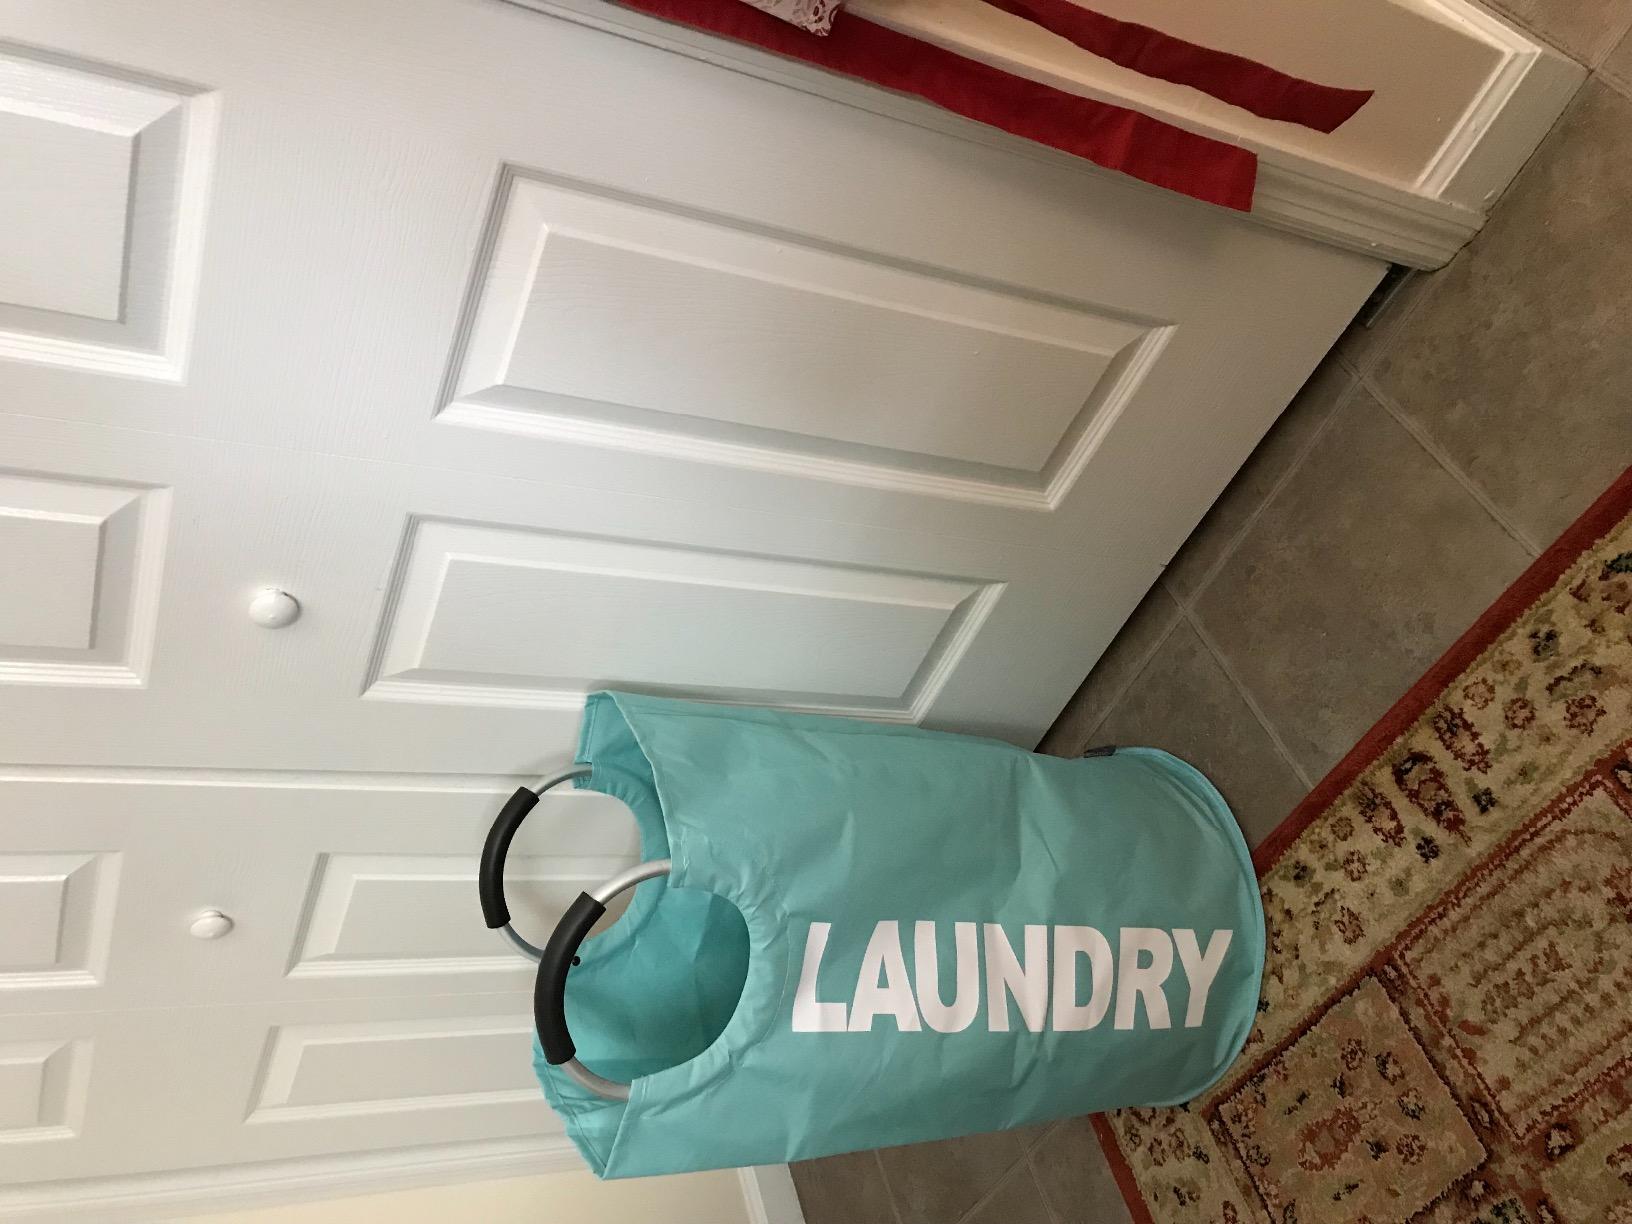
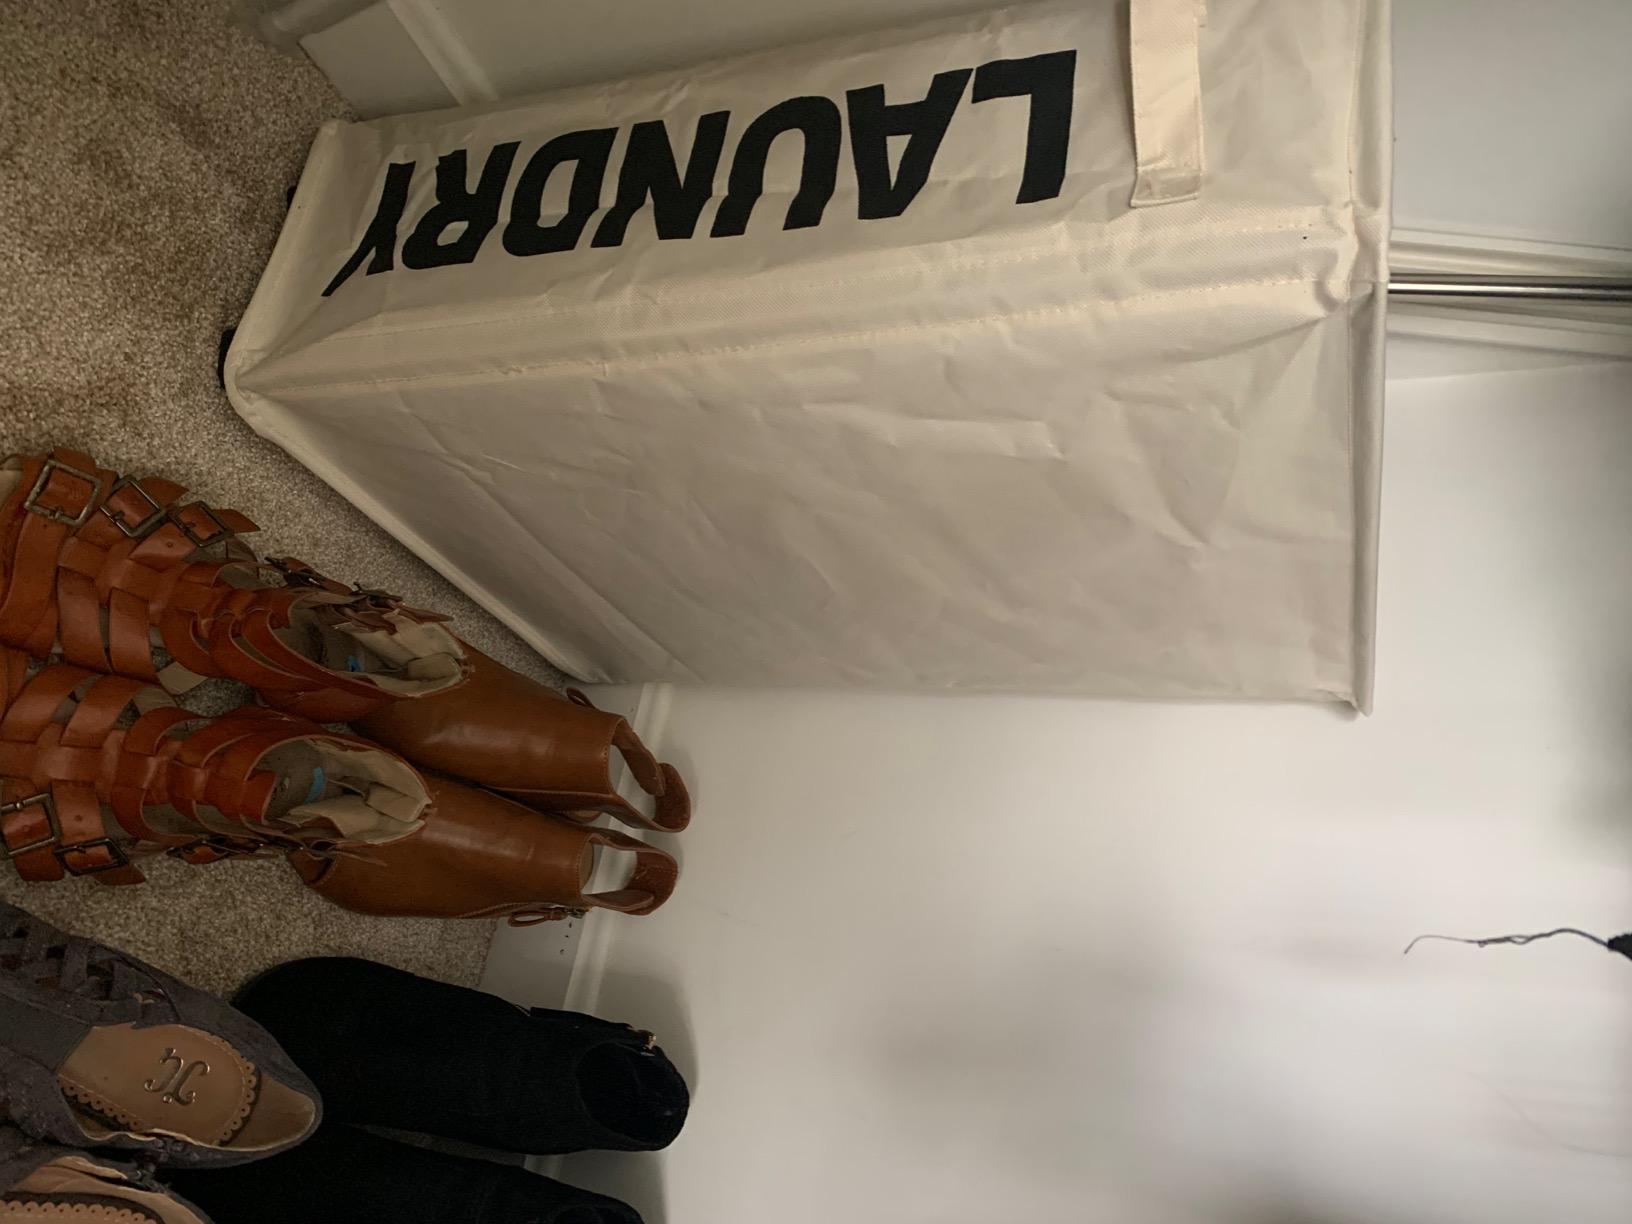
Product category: items_hamper
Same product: no